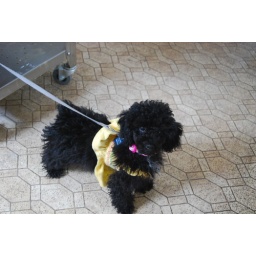
Lulu in yellow dress